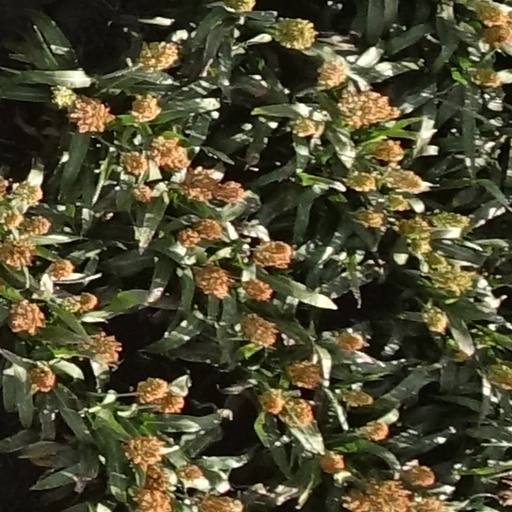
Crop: sorghum